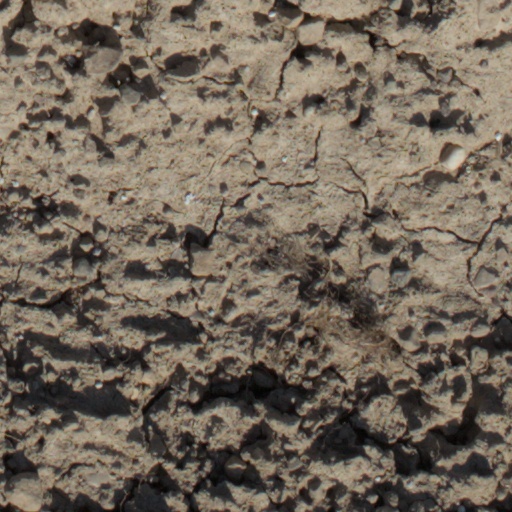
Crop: wheat